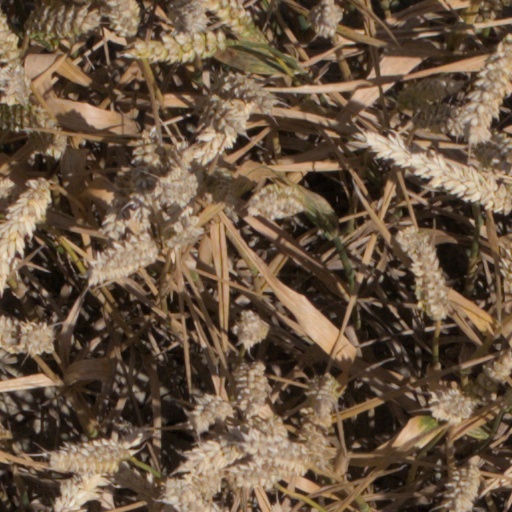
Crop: wheat